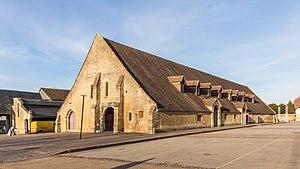
Halles de Saint-Pierre-sur-Dives
Les sélections départementales et régionales du plus beau marché de France sont organisées chaque début d'année depuis 2018, par la presse quotidienne régionale, via un espace dédié sur leur site.
Les halles de Saint-Pierre-sur-Dives sont un édifice situé à Saint-Pierre-sur-Dives, en France.